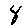
Label: 8